Gyratory equipment

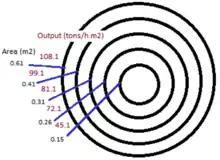
Relationship between area and output

Screening can be carried out in dry or wet basis. Wet screening often requires post treatment, drying as a preparation for the downstream process. In most cases, drying is often used in the final stage of the process, however this can be varied due to the need of the process. Drying process involves the removal of water or other solutes, whereby most of the process are done by vaporization with the aid of heat supply. Thus, efficiency of heat supply equipment plays an important role to optimize the drying process.